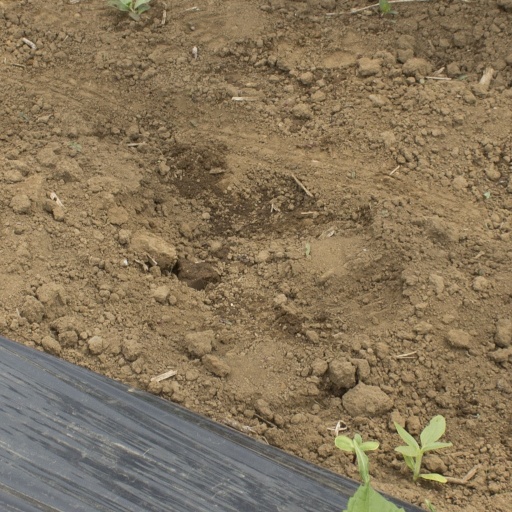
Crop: Jerusalem artichoke